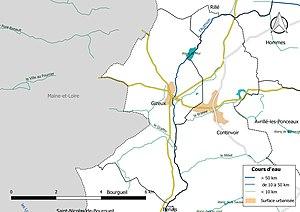
Carte du réseau hydrographique de la commune de fr:Gizeux (France).
Gizeux est une commune française du département d'Indre-et-Loire, en région Centre-Val de Loire.